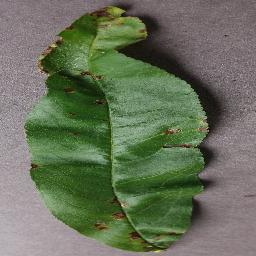
Label: Peach___Bacterial_spot